St. Charles, Missouri

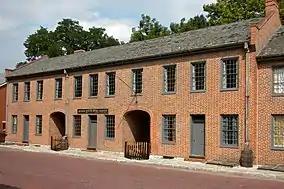
First Missouri State Capitol State Historic Site

When Missouri was granted statehood in 1821, the legislature decided to build a "City of Jefferson" to serve as the state capital, in the center of the state, overlooking the Missouri River. Since this land was undeveloped at the time, a temporary capital was needed. St. Charles was chosen over eight other cities in a competition to house the temporary capital. It offered free meeting space for the legislature in rooms located above a hardware store. This building is preserved as the First Missouri State Capitol State Historic Site and may be toured. The Missouri government continued to meet there until buildings were completed in Jefferson City in 1826.